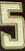
Number: 5